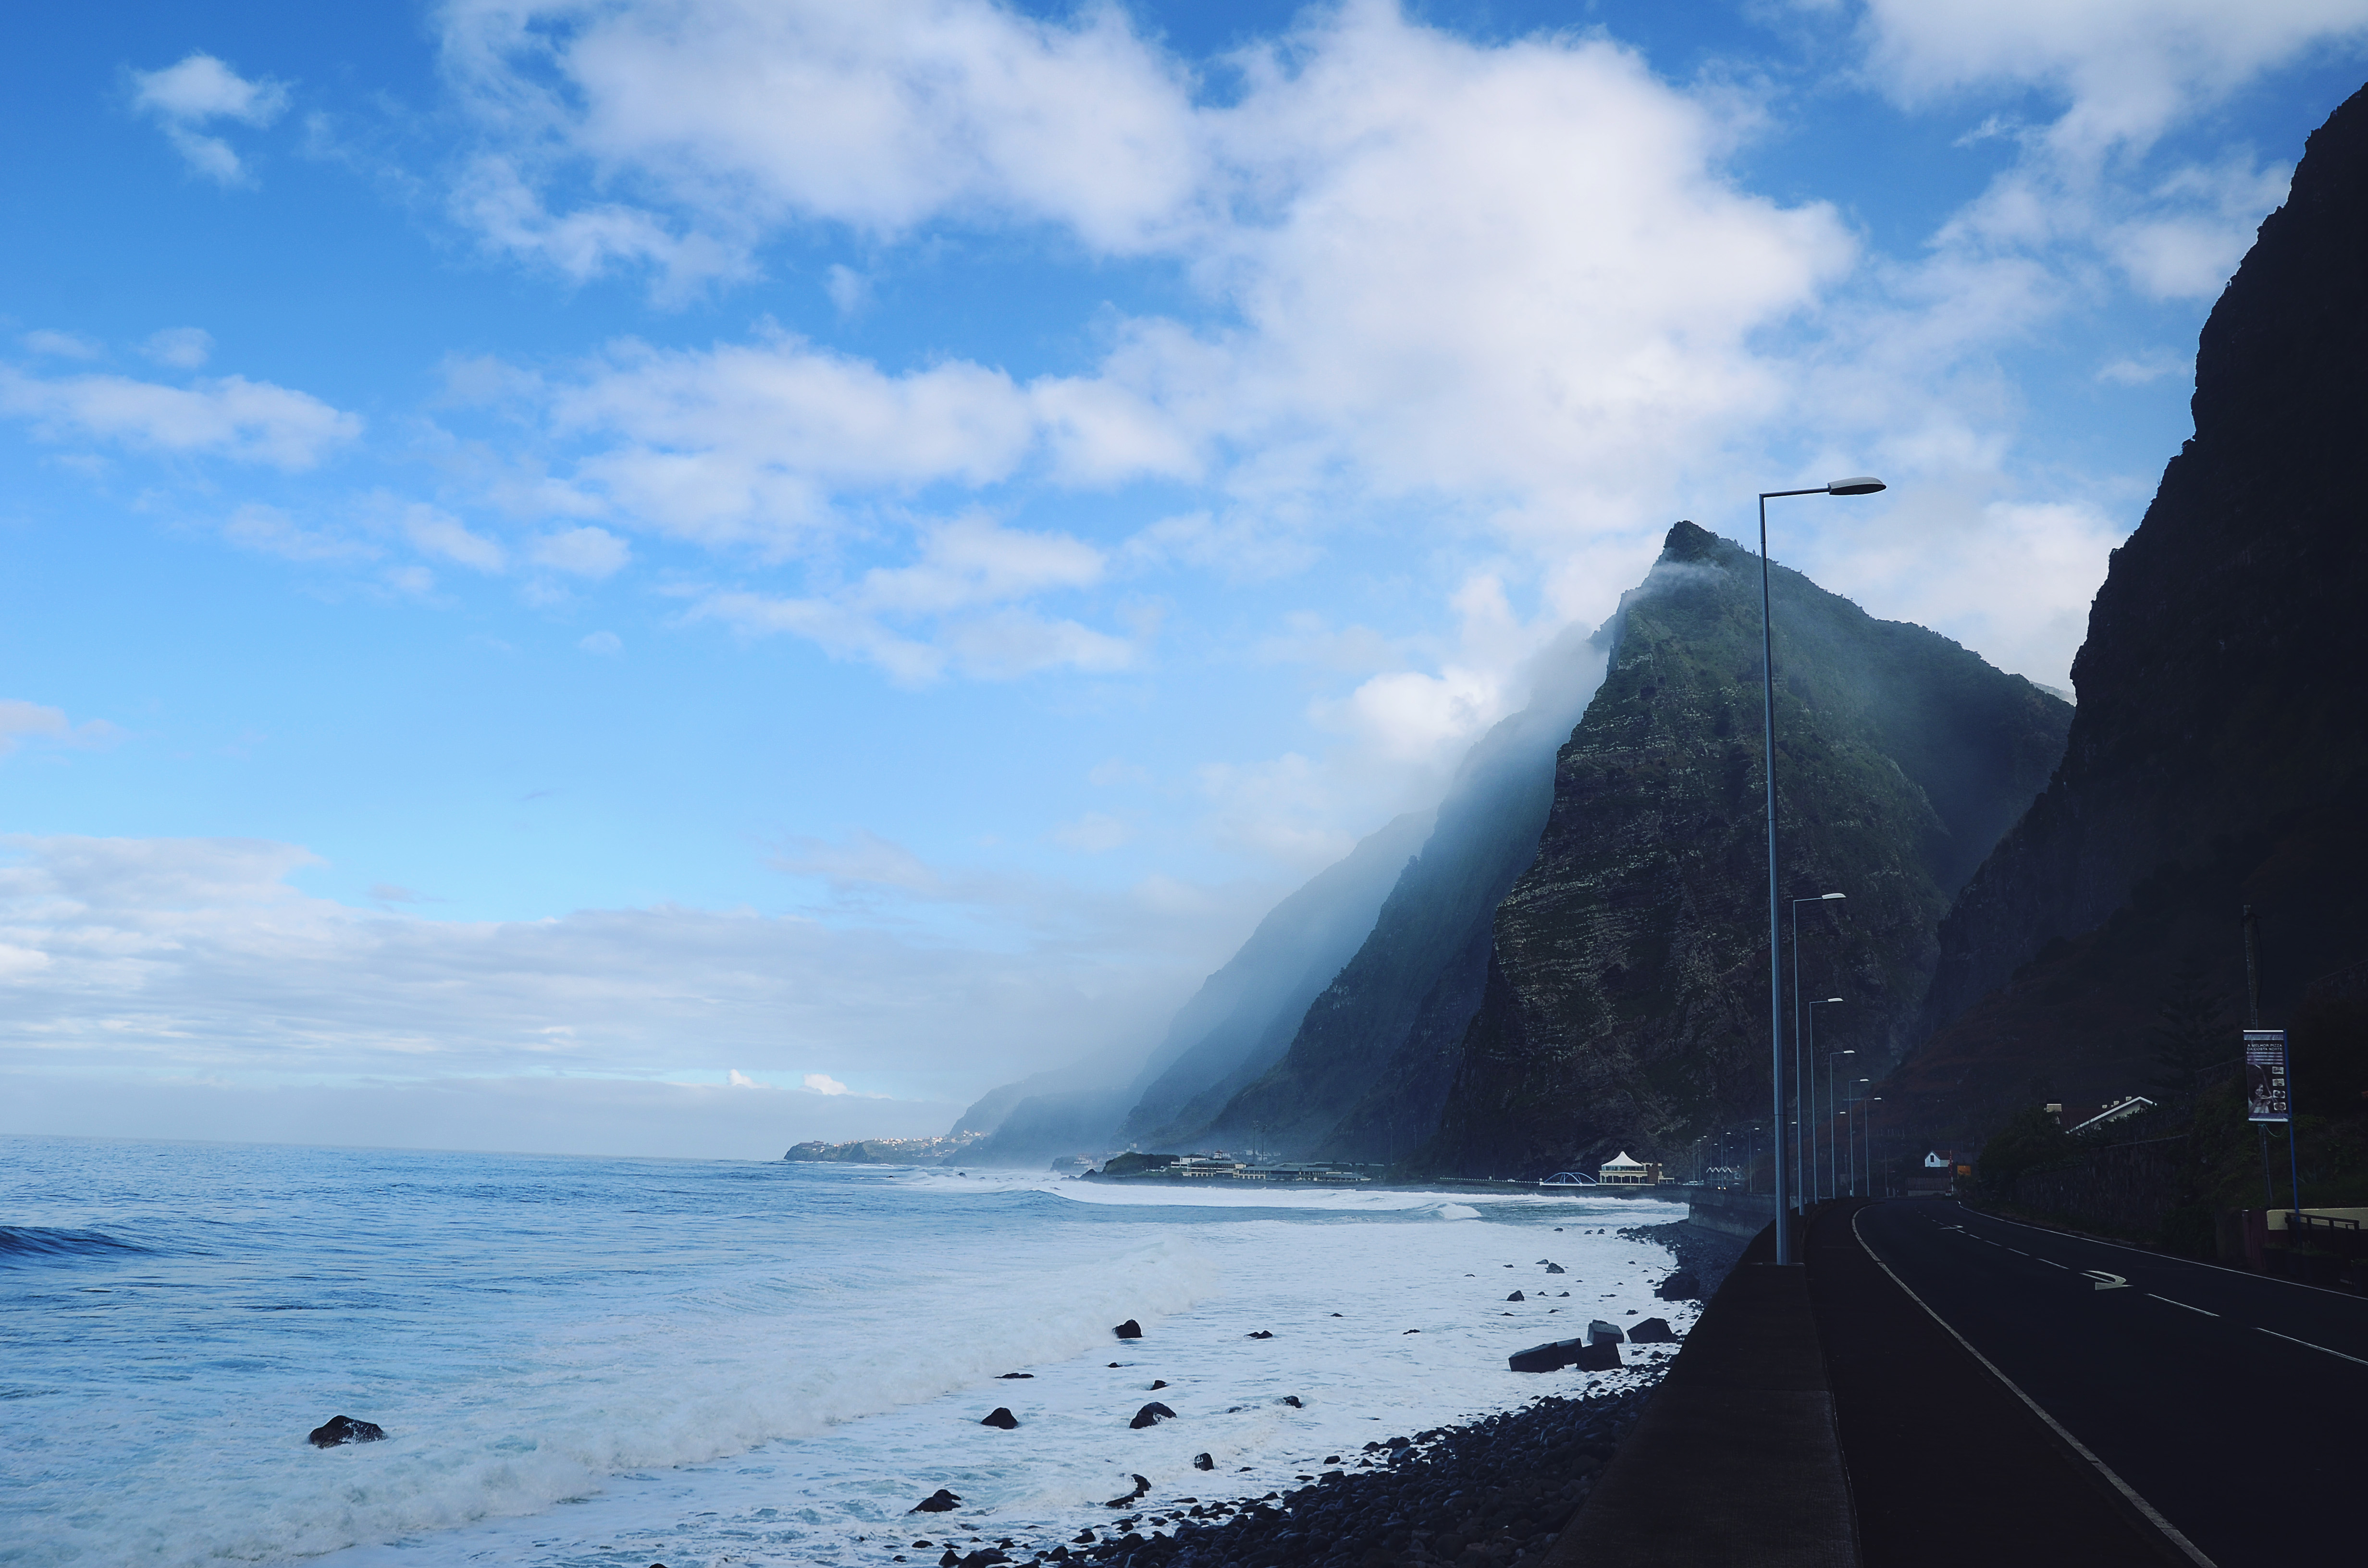
beach, sea, coast, water, ocean, horizon, mountain, cloud, sky, road, sunlight, morning, shore, wave, cliff, ice, bay, fjord, seashore, terrain, body of water, waves, cape, landform, street lights, atmospheric phenomenon